Lancaster, Missouri

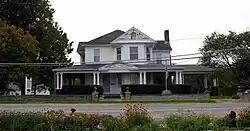
William P. Hall home in Lancaster. It now serves as the Schuyler County Historical Society museum.

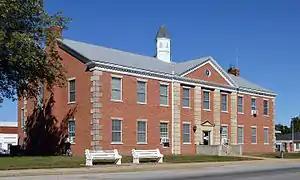
Schuyler County court house in Lancaster

A post office called Lancaster has been in operation since 1846. According to one tradition, the community was named after Lancaster, Ohio, the former home of a first settler.